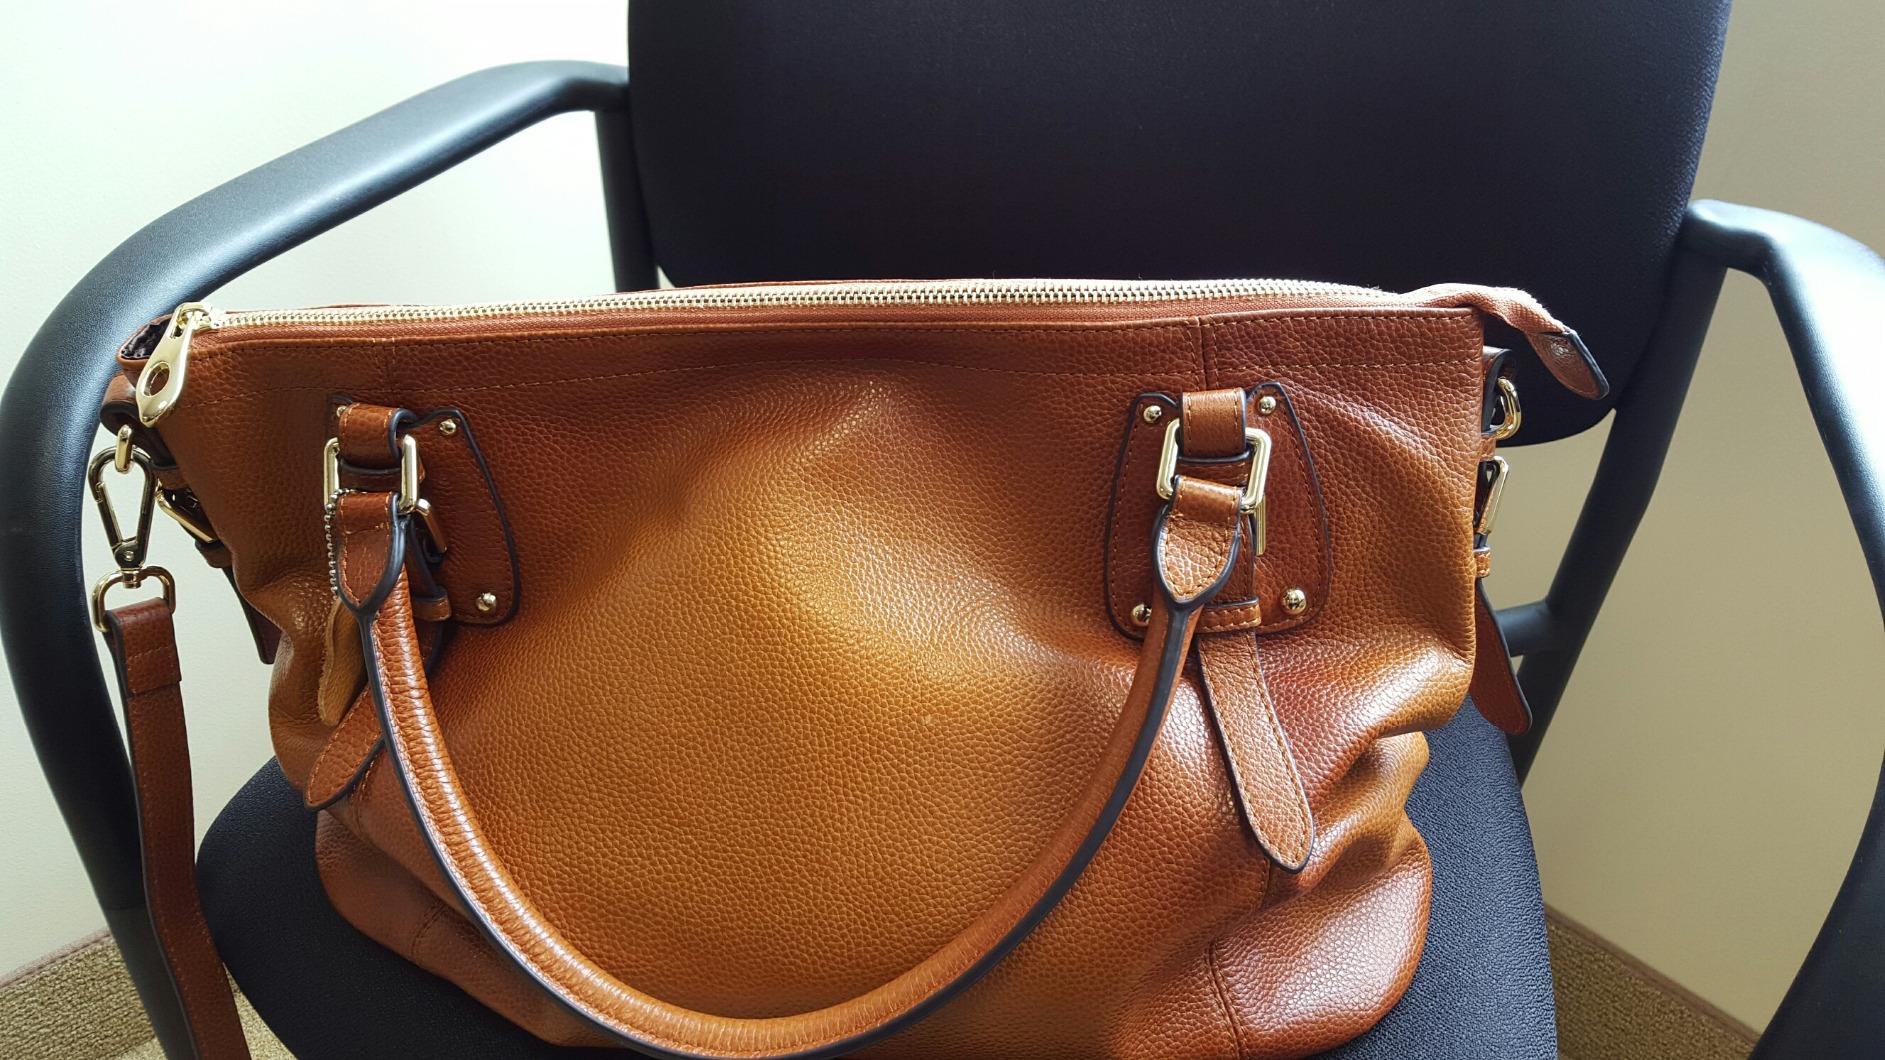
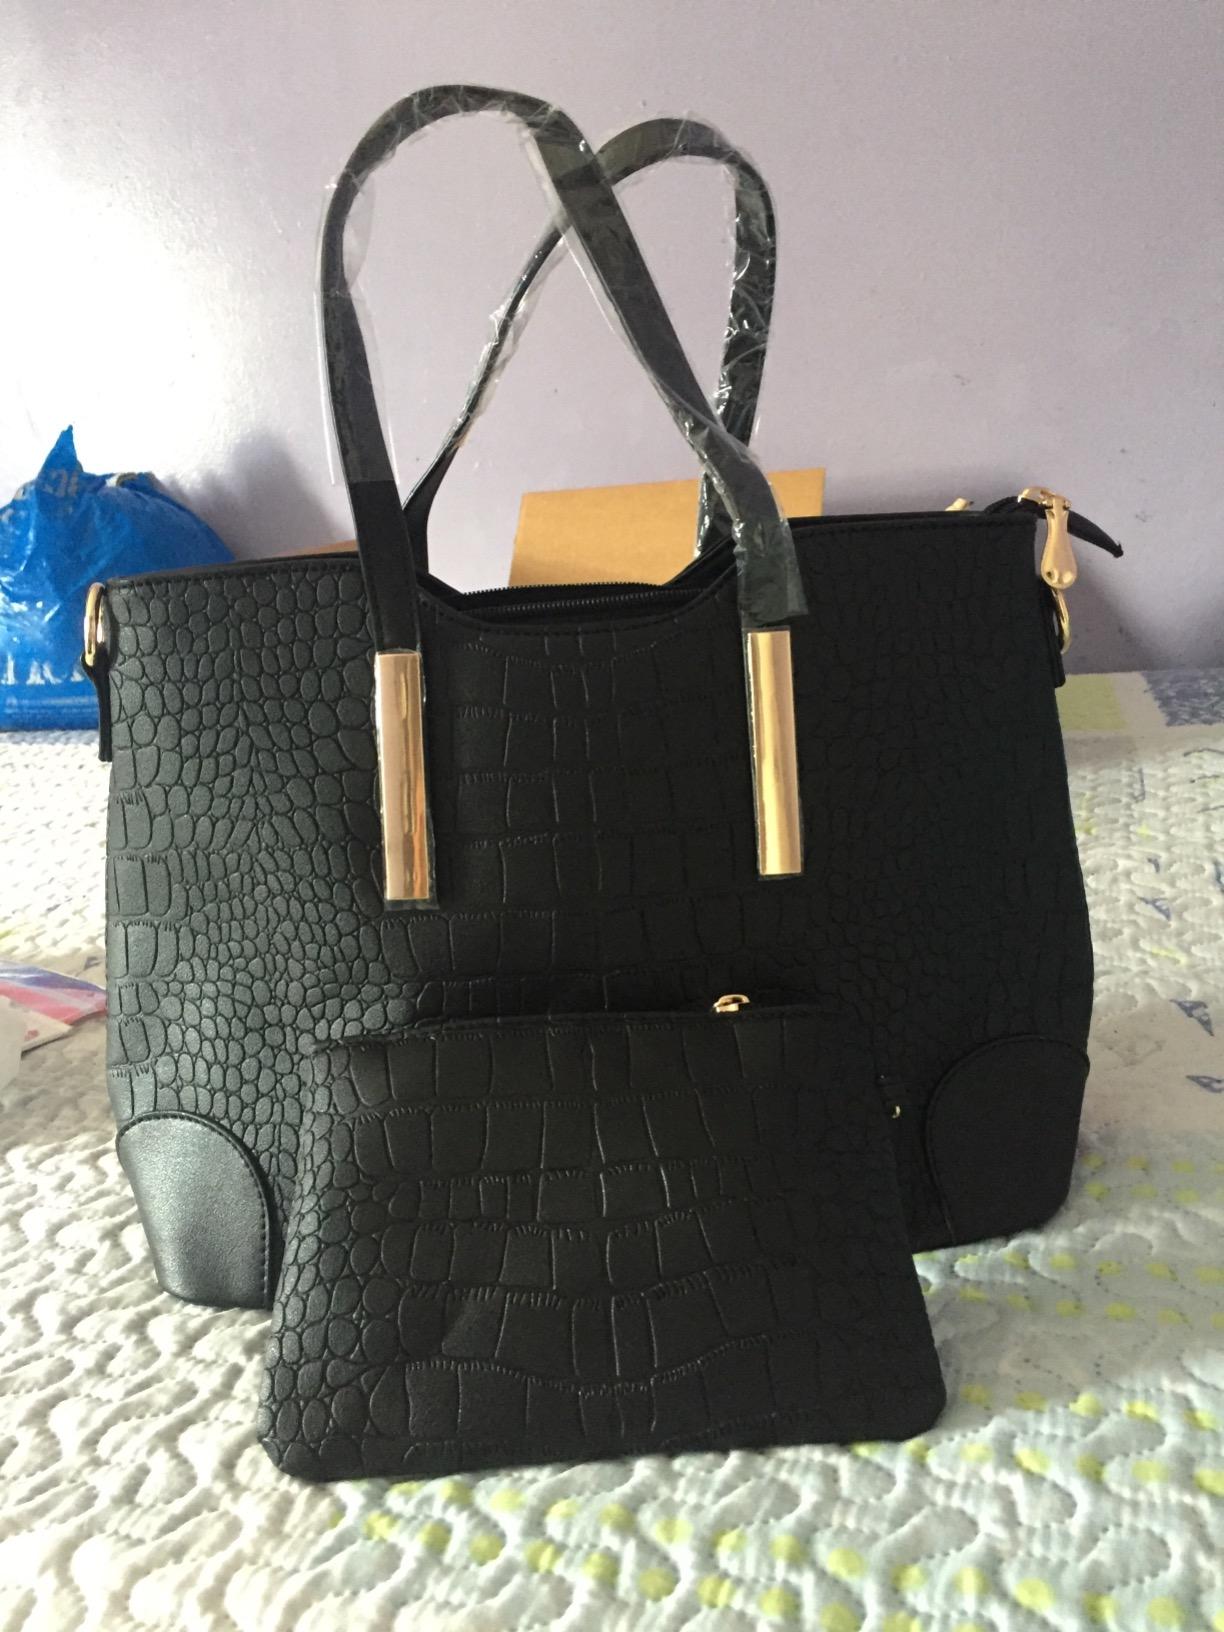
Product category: accessories_handbag
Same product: no